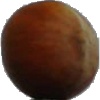
Label: Nut Forest 1